Margaret Ursula Jones

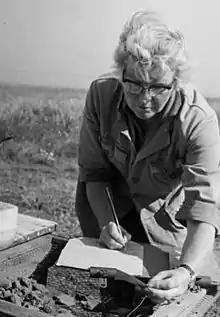
Jones recording pottery at Mucking

Margaret Ursula Jones (16 May 1916 – 23 March 2001) was an English archaeologist, best known for directing major excavations at Mucking, Essex.